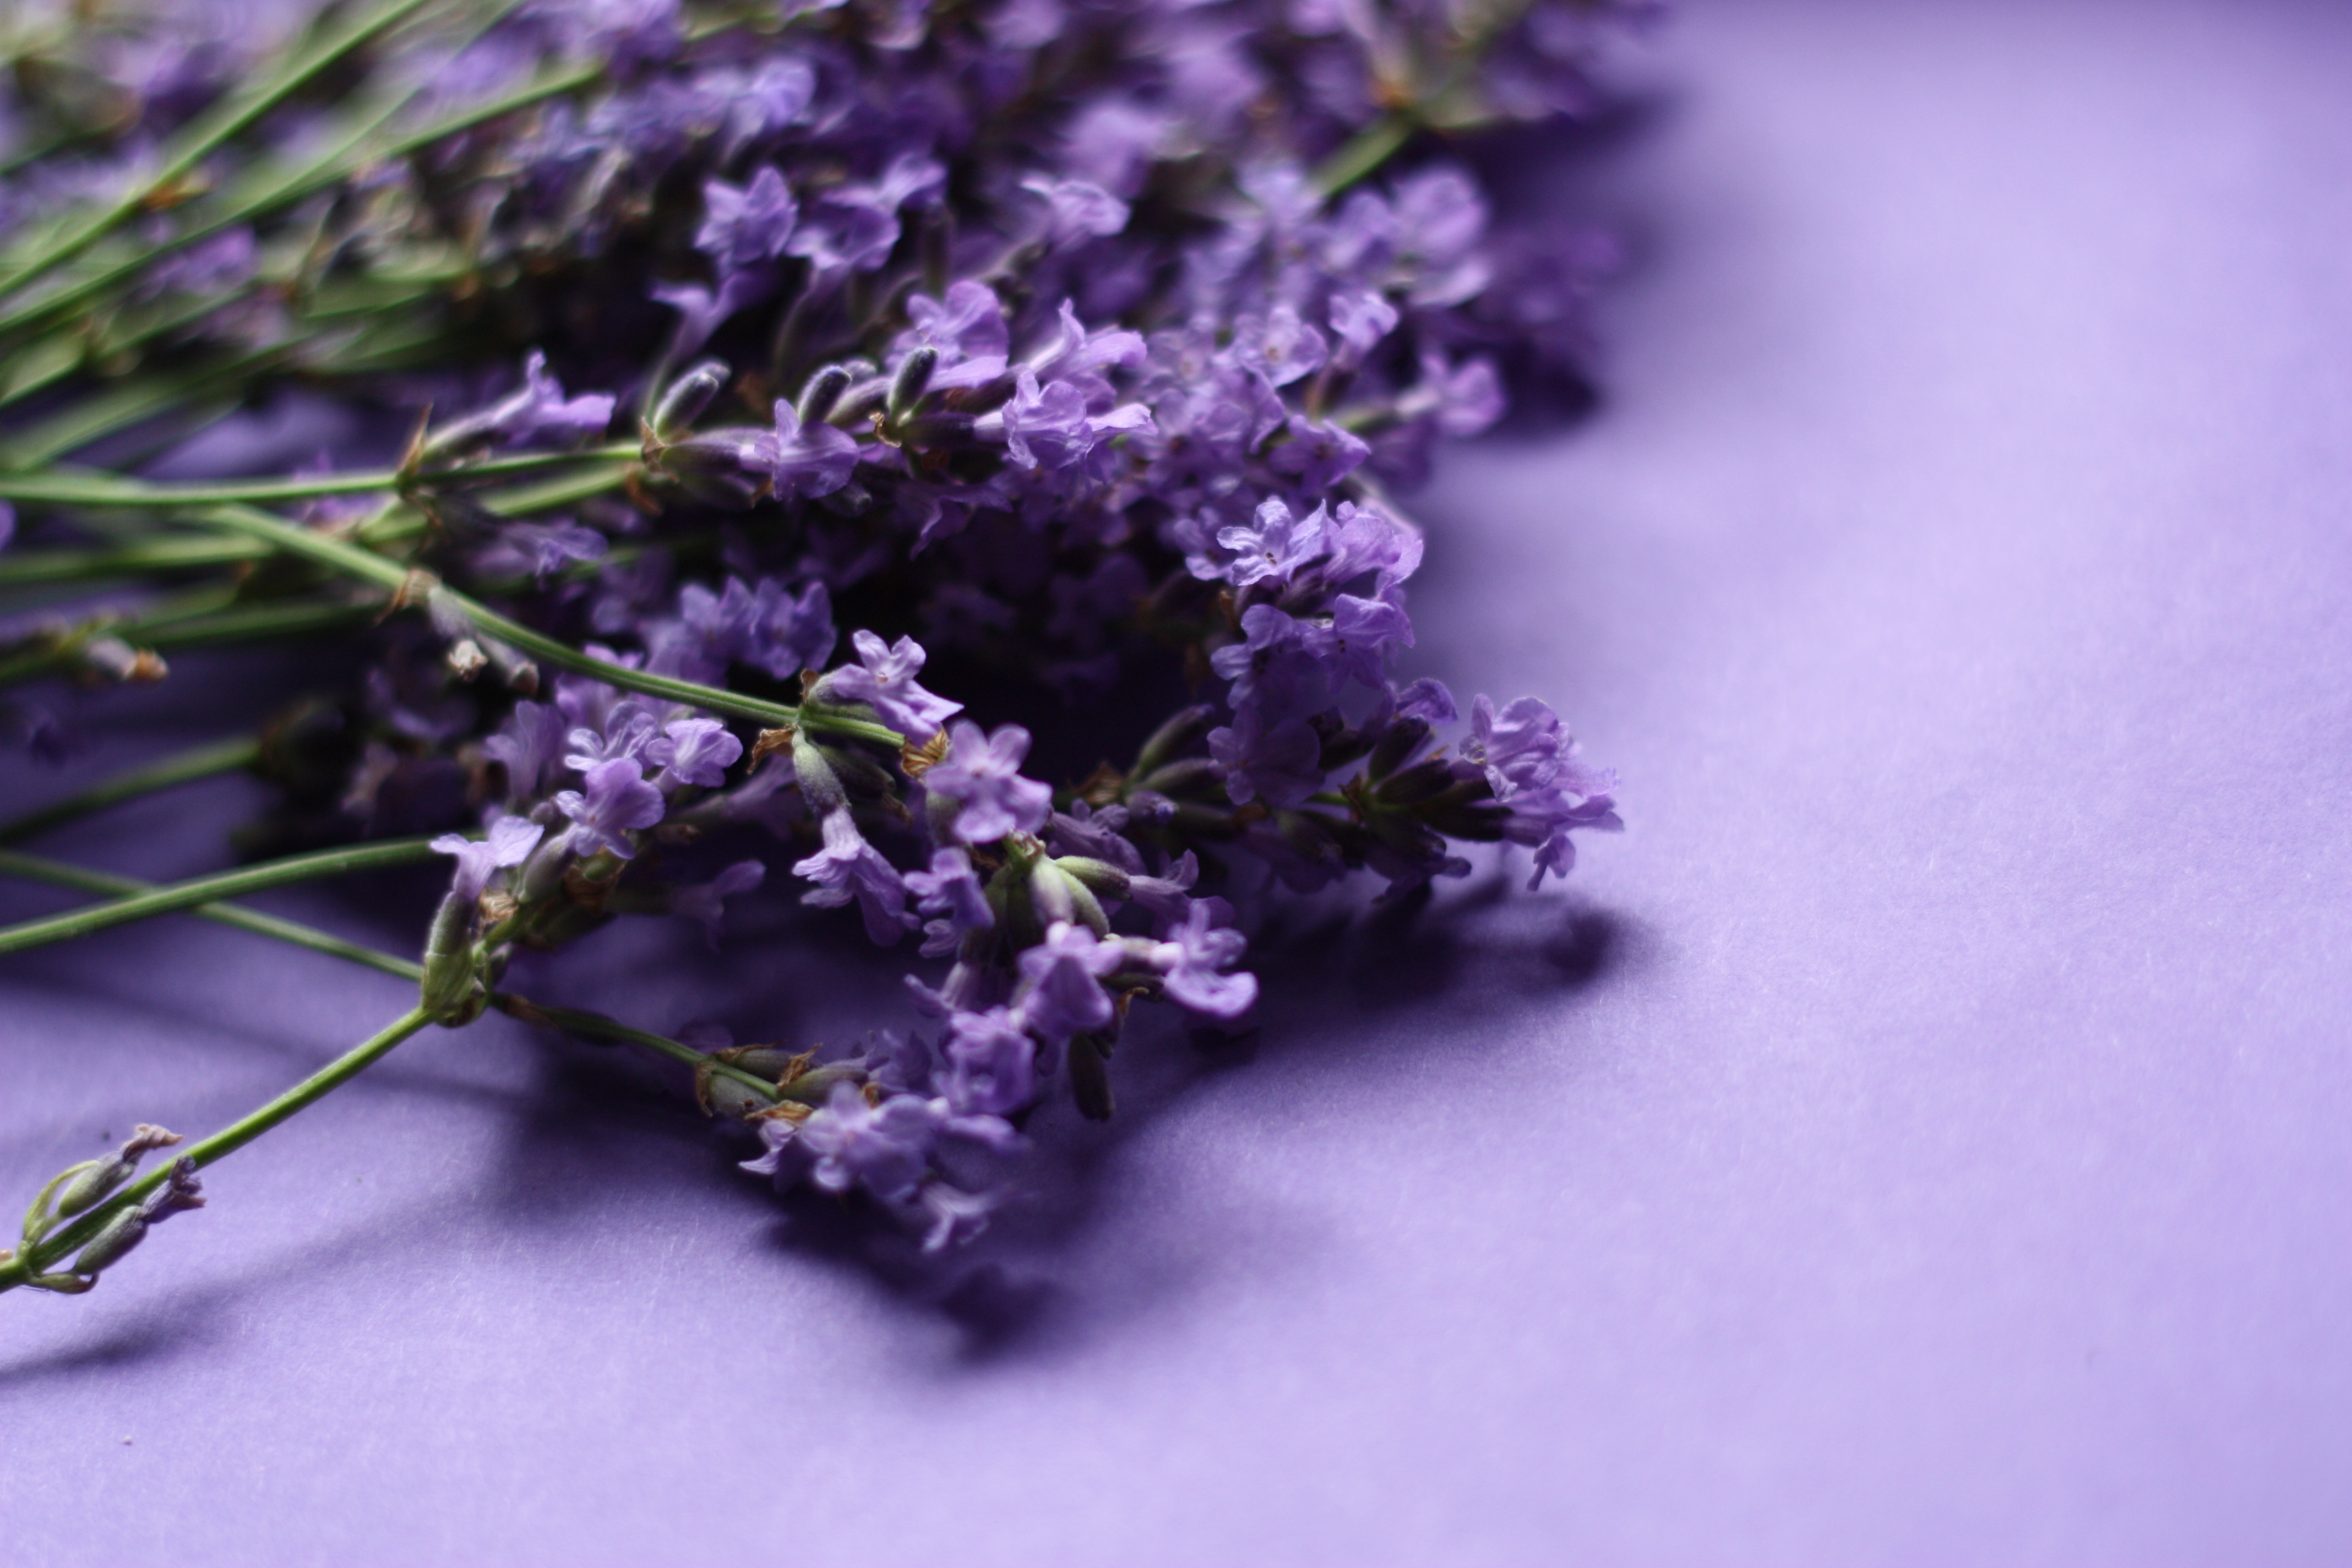
nature, plant, leaf, flower, purple, bloom, summer, herb, natural, blooming, blue, flora, lavender, violet, smell, provence, amethyst, lilac, aromatherapy, macro photography, flowering plant, lavender flower, land plant, english lavender